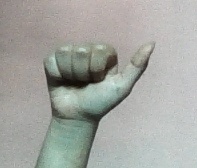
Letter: dhad